Order of the Badge of Honour

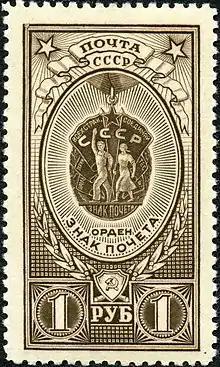
Order of the Badge of Honour depicted on a 1951 stamp

The Order of the Badge of Honour was a civilian award of the Soviet Union.